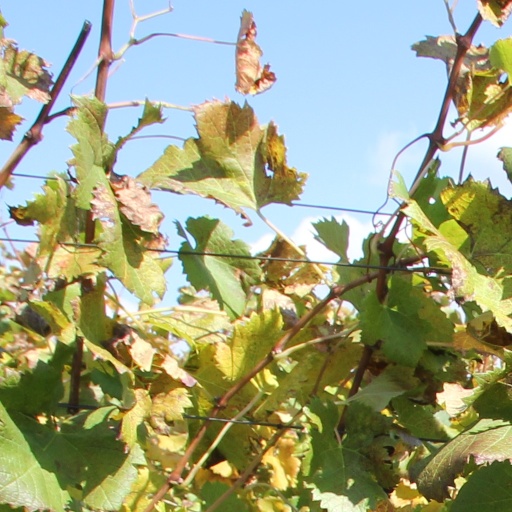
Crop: grape